Doris Sands Johnson

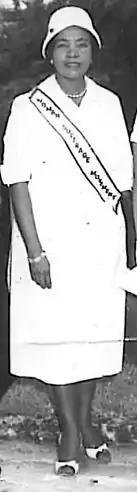
Johnson in 1960

Dame Doris Sands Johnson (19 June 192121 June 1983) was a Bahamian teacher, suffragette, and politician. She was the first Bahamian woman to contest an election in the Bahamas, the first female Senate appointee, and the first woman granted a leadership role in the Senate. Once in the legislature, she was the first woman to be made a government minister and then was elected as the first woman President of the Senate. She was the first woman to serve as Acting Governor General of the Bahamas, and was honored as Dame Commander of the Most Excellent Order of the British Empire by Queen Elizabeth II.